Continental Navy

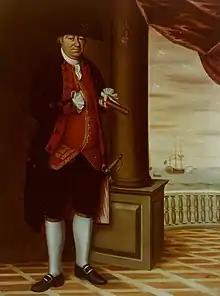
Abraham Whipple painting by Edward Savage

The original intent of the Continental Navy was to intercept the supply of arms and provisions to British forces, which had placed Boston under martial law. George Washington had already informed Congress that he had assumed command of several ships for this purpose, and individual governments of various colonies had outfitted their own warships. The first formal movement for a navy came from Rhode Island, whose State Assembly passed a resolution on August 26, 1775, instructing its delegates to Congress to introduce legislation calling ""for building at the Continental expense a fleet of sufficient force, for the protection of these colonies, and for employing them in such a manner and places as will most effectively annoy our enemies..."" The measure in the Continental Congress was met with much derision, especially on the part of Maryland delegate Samuel Chase who exclaimed it to be "the maddest idea in the world." John Adams later recalled, "The opposition... was very loud and vehement. It was... represented as the most wild, visionary, mad project that had ever been imagined. It was an infant taking a mad bull by his horns."